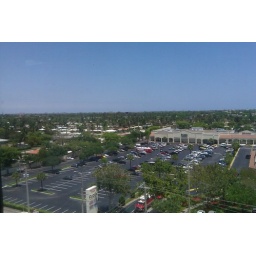
First time in a while I haven't seen a cloud in the sky out the window from work.